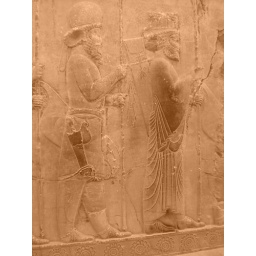
Their different origin is recognizable in the different hat shape. I think the soldier in the short dress is Medes and the other is Persian. Persepolis.